Clara Dupont-Monod

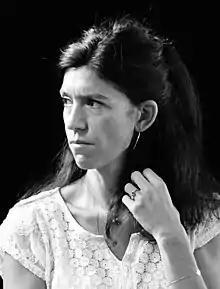
2018

Clara Dupont-Monod (born 7 October 1973, in Paris) is a French journalist and woman of letters. She was awarded the Prix Femina in 2021.